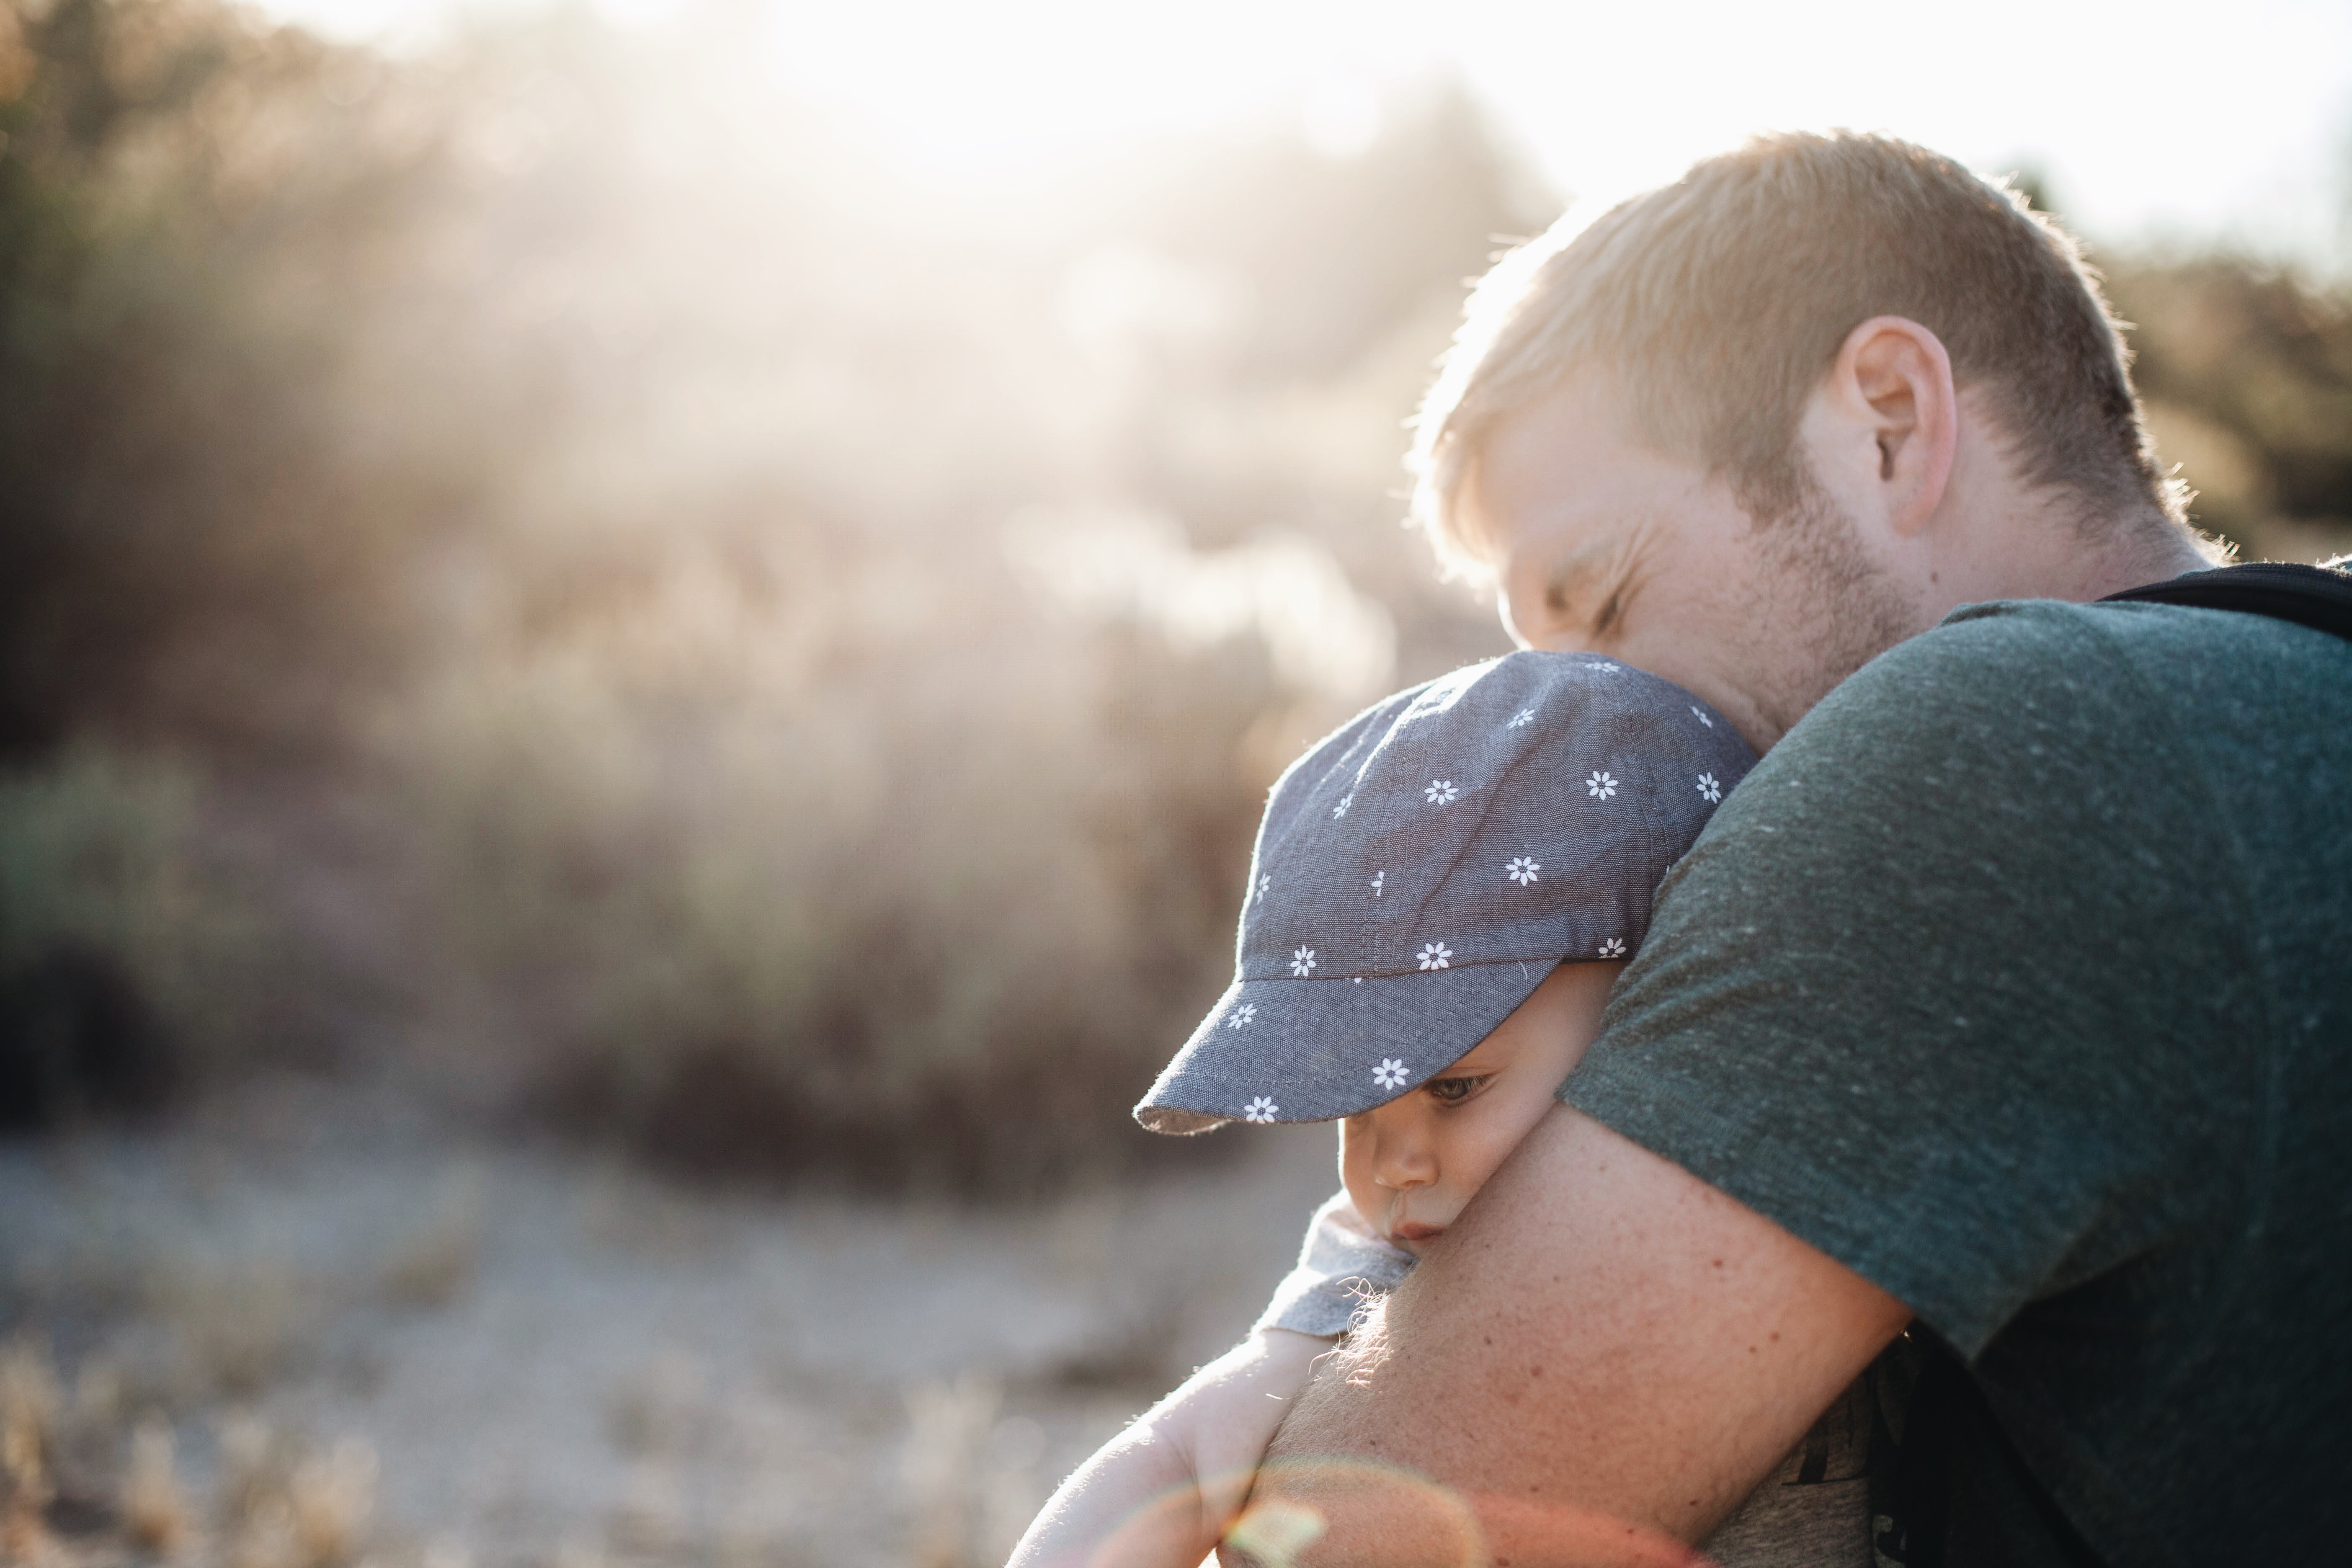
man, nature, person, people, photography, cute, male, love, portrait, father, child, parent, dad, ceremony, photograph, interaction, portrait photography